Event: Nepal Earthquake
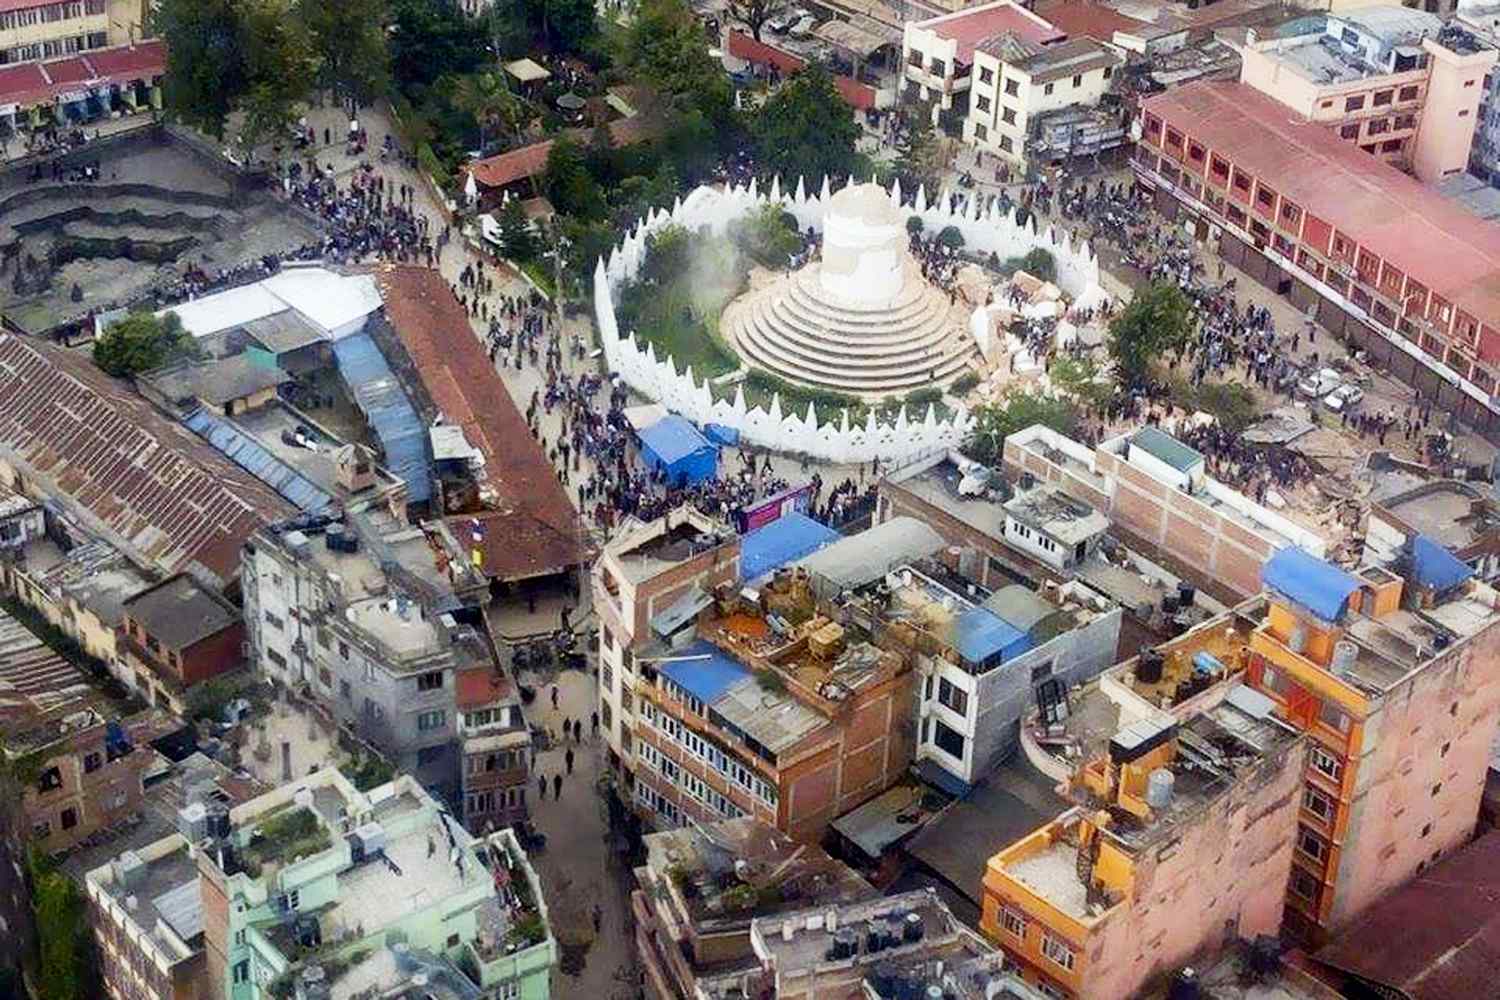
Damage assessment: damage